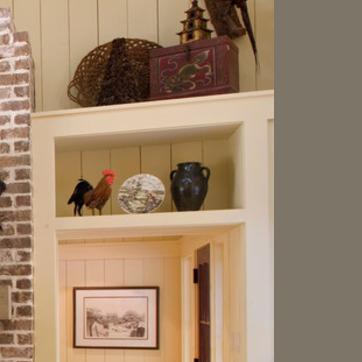
Material: ceramic